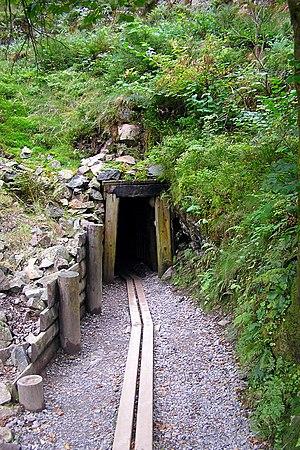
entrée d'une ancienne mine de cuivre au Thillot (Vosges) This building is en partie classé, en partie inscrit au titre des Monuments Historiques. It is indexed in the Base Mérimée, a database of architectural heritage maintained by the French Ministry of Culture,
Le Thillot est une commune française de moyenne montagne située dans le département des Vosges ainsi que dans le massif du même nom, en Lorraine, dans la région Grand Est.
Les mines dans le massif des Vosges exploitent en différents sites des montagnes et de leur voisinage, des minerais de différentes natures de la préhistoire jusqu’au début du XXIᵉ siècle.
Le parc naturel régional des Ballons des Vosges est un parc naturel régional français, créé en juin 1989 à l'initiative de trois anciennes régions : l'Alsace, la Lorraine et la Franche-Comté. Réunissant 189 communes et une population totale de 238 000 habitants en 2016, il est à cheval sur quatre départements : Haut-Rhin, Haute-Saône, Vosges et Territoire de Belfort. Ses 3 000 km² en font l'un des plus vastes de France.
Cet article recense les monuments historiques du département des Vosges, en France.
Le tourisme industriel désigne la forme de tourisme dont l'intérêt est constitué par les symboles d'une activité industrielle et artisanale, c'est-à-dire des unités de production ou des édifices fonctionnels liés à cette activité.